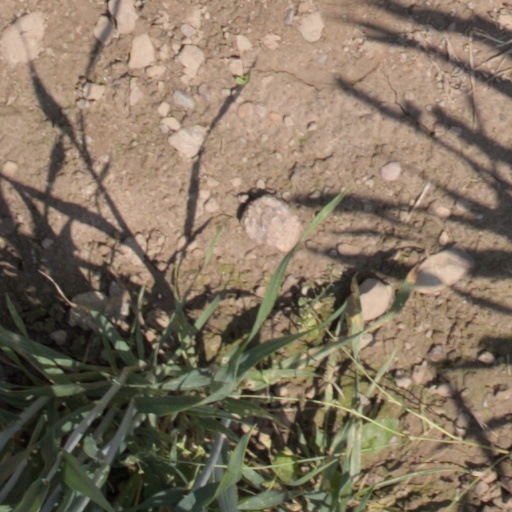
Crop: wheat